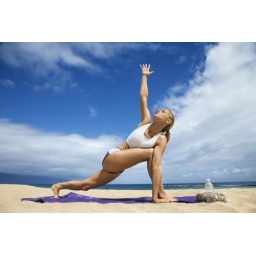
Attractive young woman extends an arm while and doing yoga on beach with the ocean in the background. Horizontal shot.